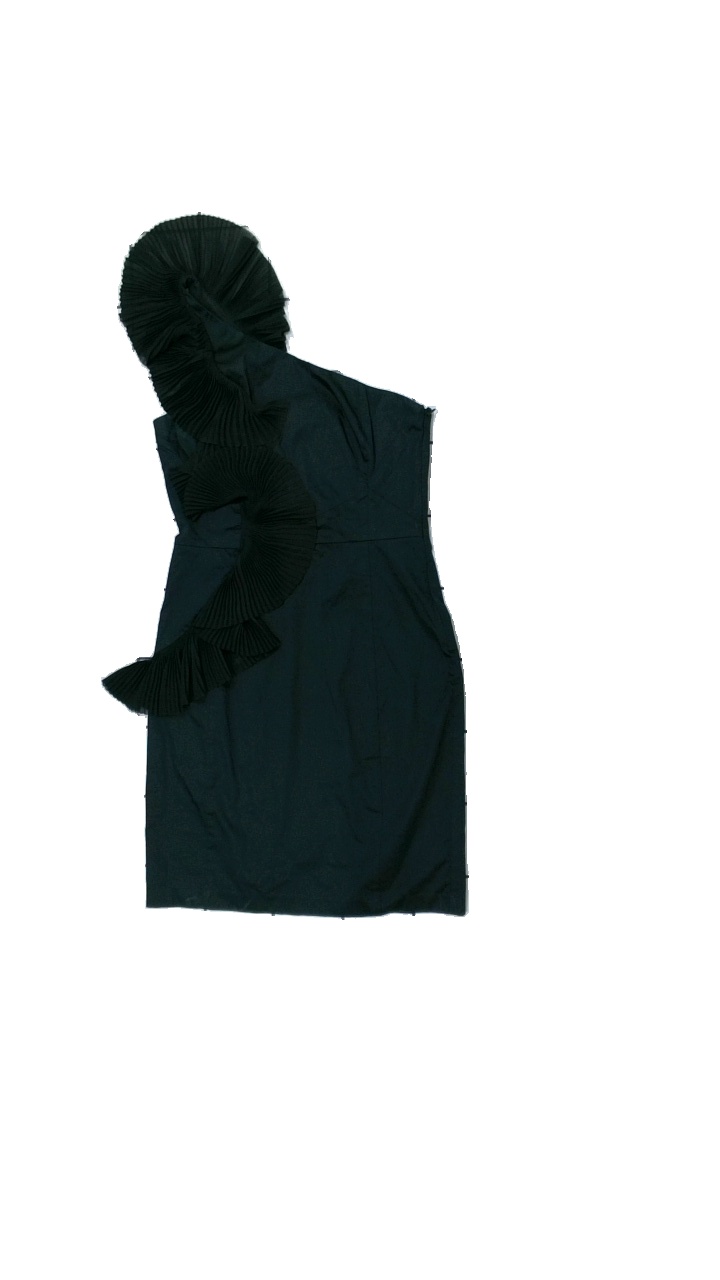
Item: Dress (Ladies)
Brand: Oasis
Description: kort kläning med volang
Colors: Black
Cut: Tight
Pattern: Other
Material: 100% bomull
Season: All
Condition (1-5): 5
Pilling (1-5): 5
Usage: Reuse
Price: <50